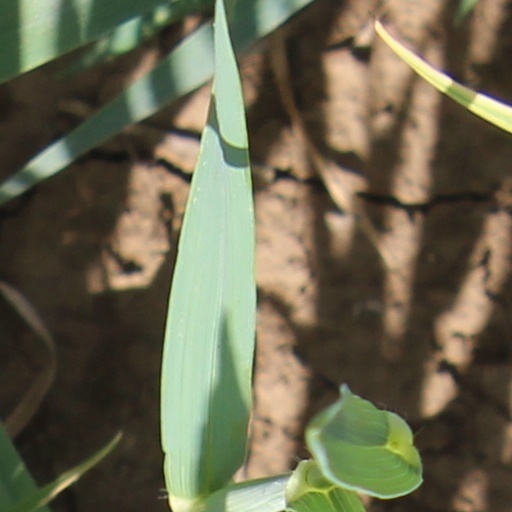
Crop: wheat